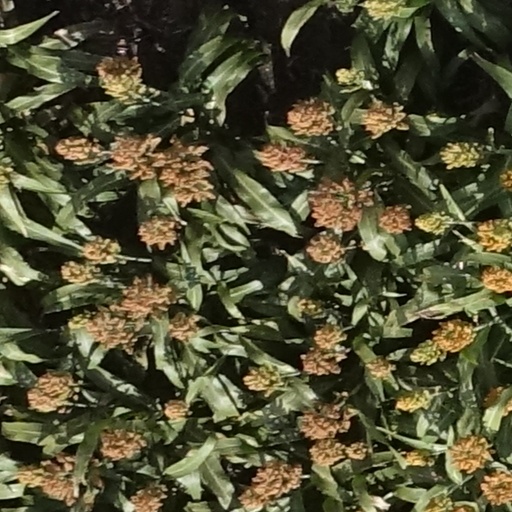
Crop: sorghum